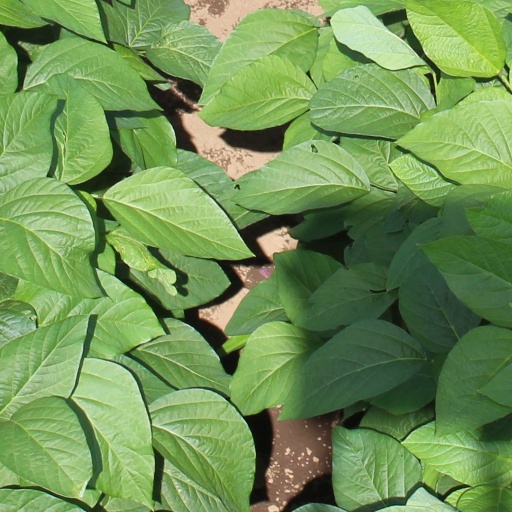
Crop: soybean